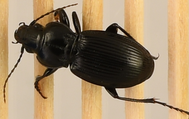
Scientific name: Cyclotrachelus torvus
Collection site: Northern Great Plains Research Laboratory NEON (NOGP), plot NOGP_012